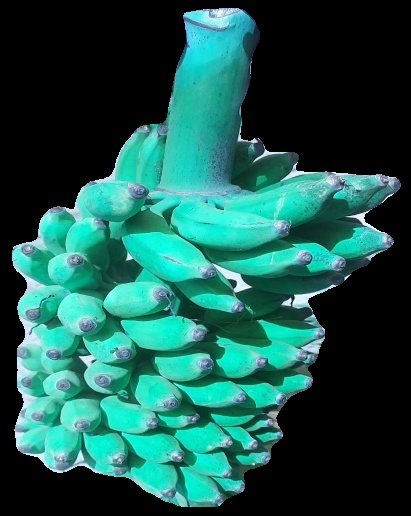
Variety: elakki-bale
Grade: grade3